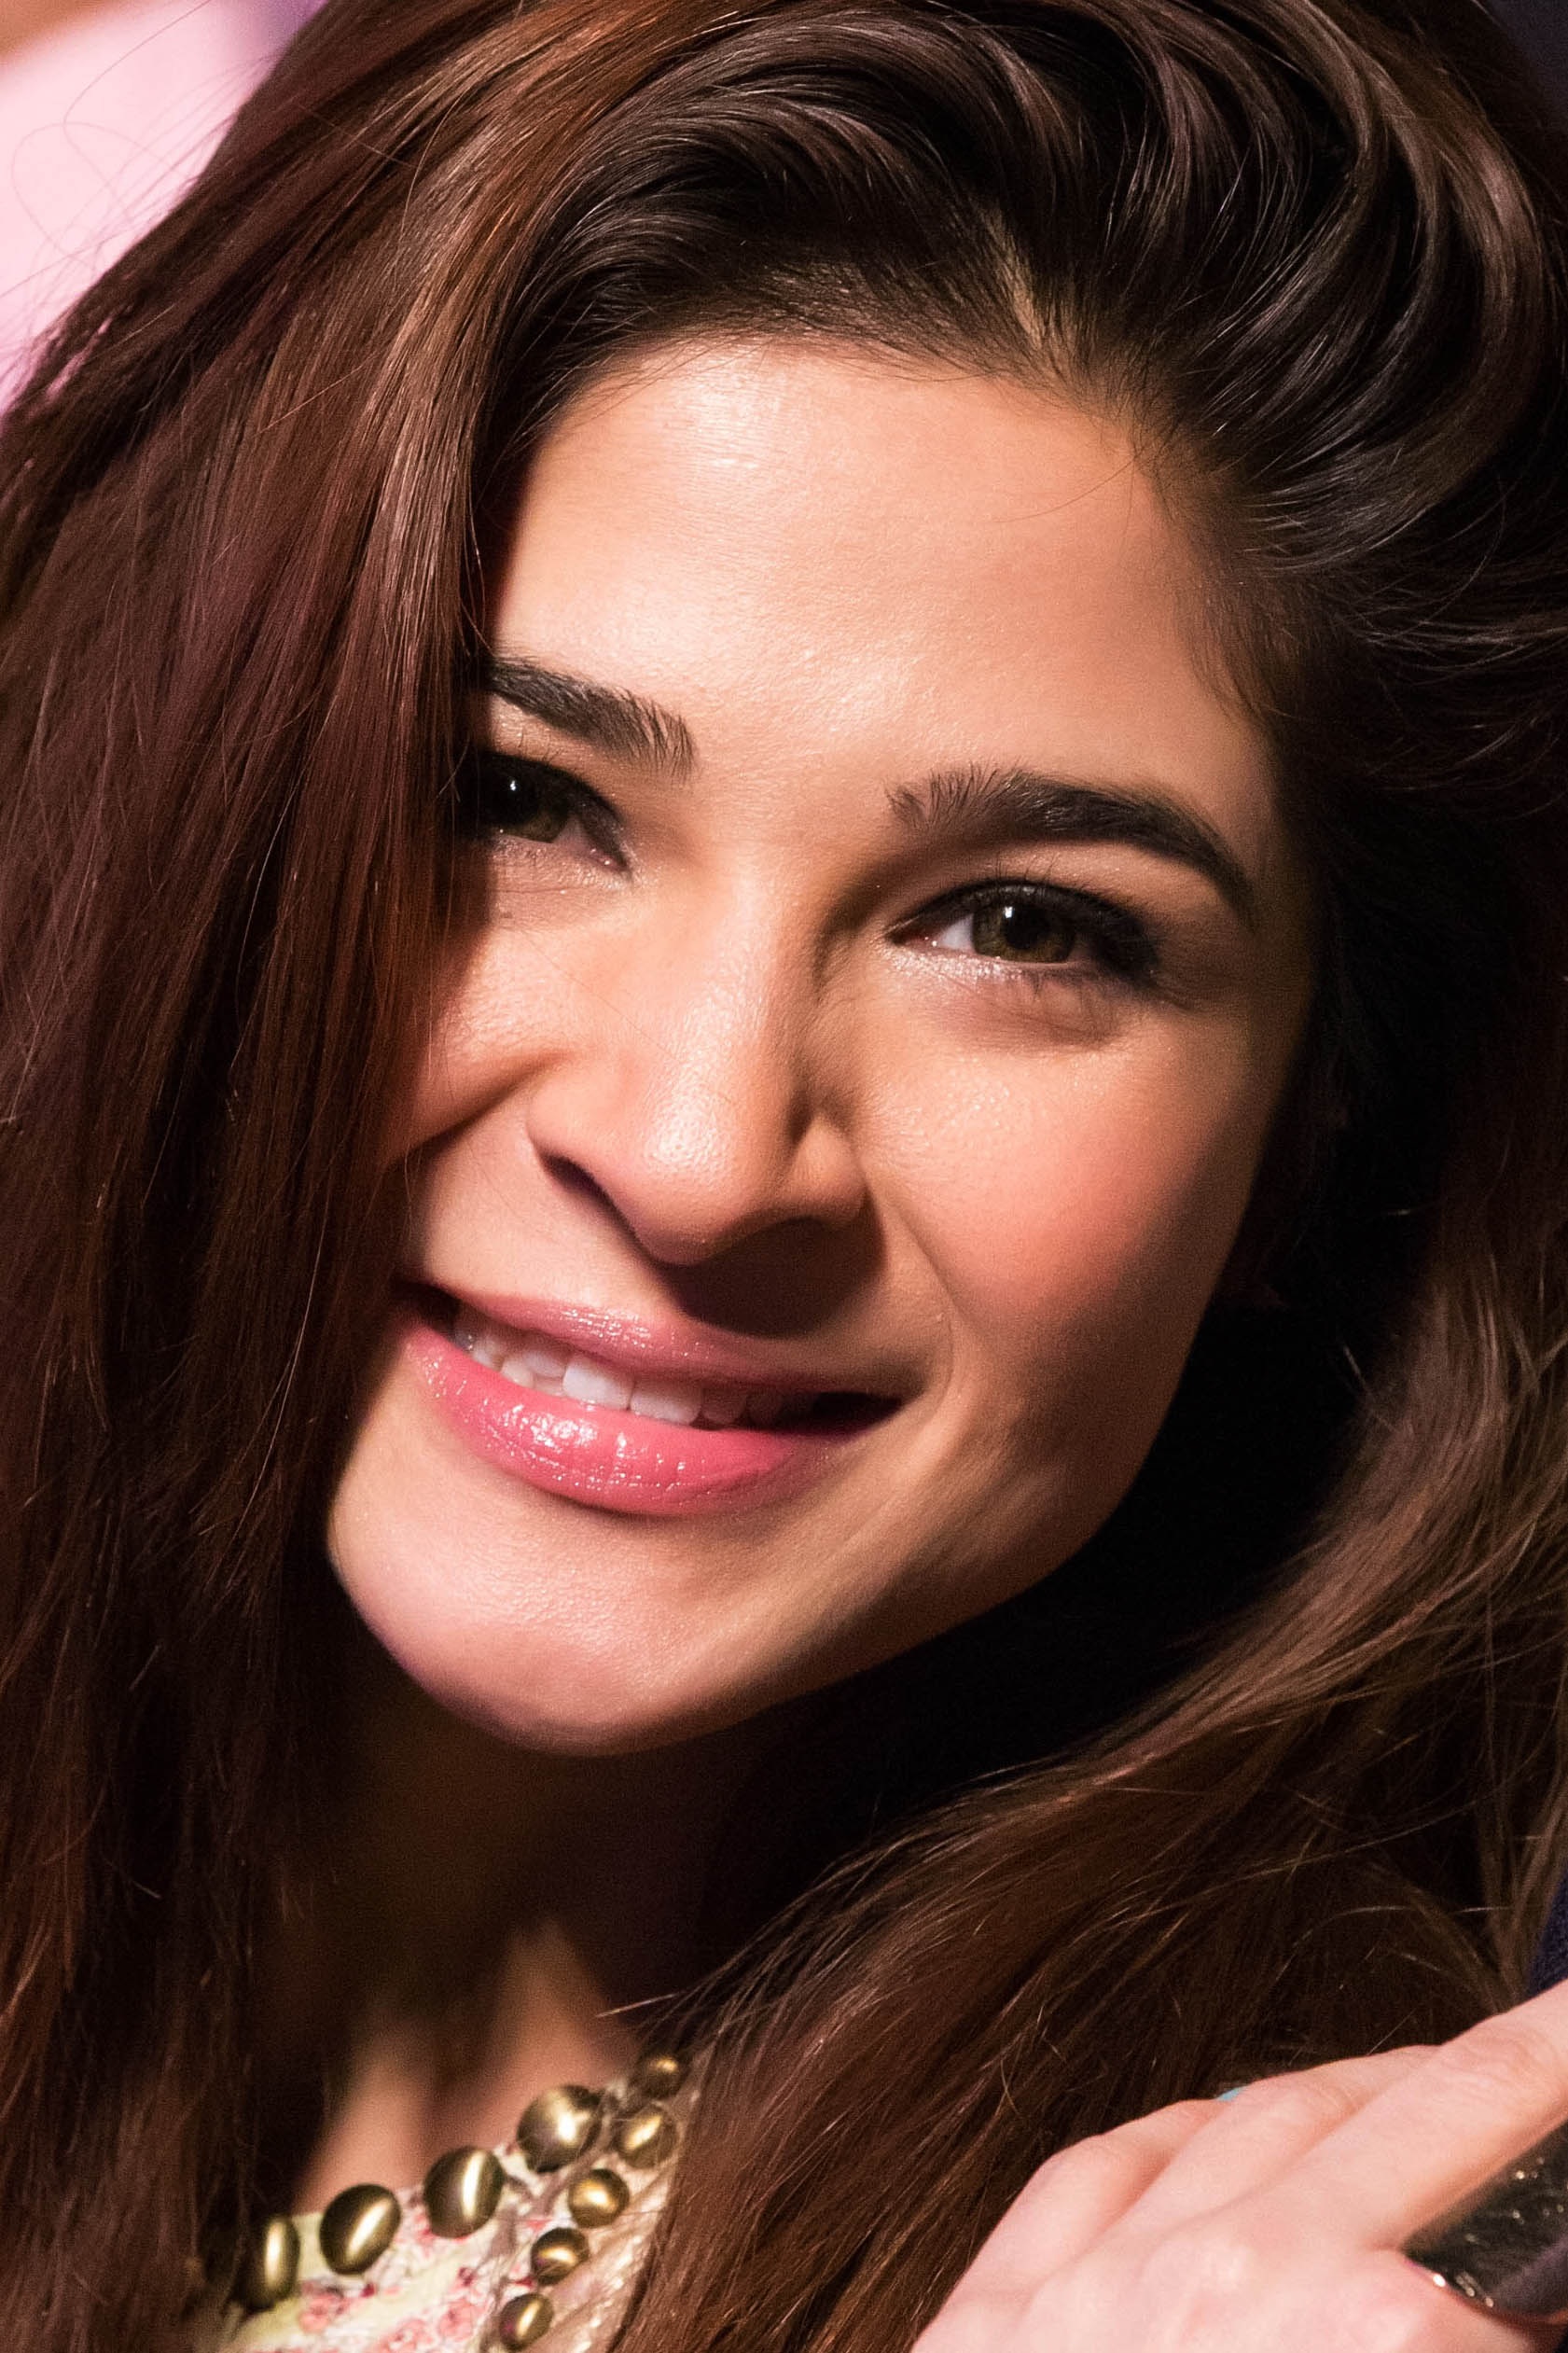
person, people, girl, woman, hair, photography, singer, portrait, model, red, color, fresh, fashion, lady, facial expression, lip, hairstyle, smile, eyebrow, mouth, long hair, close up, human body, black hair, face, nose, eyes, eye, head, skin, beauty, blond, organ, attractive, glamour, sensuality, photo shoot, brown hair, portrait photography, hair coloring, supermodel